Lynbreck Croft

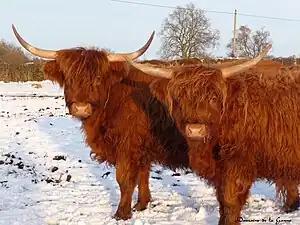
The hair on Highland cattle protects them during cold winters

Located in Strathspey at a height of about above sea level, Lynbreck Croft was purchased by Cassells and Baer in 2016.